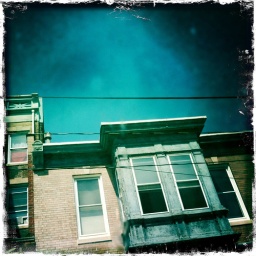
blue sky over grey